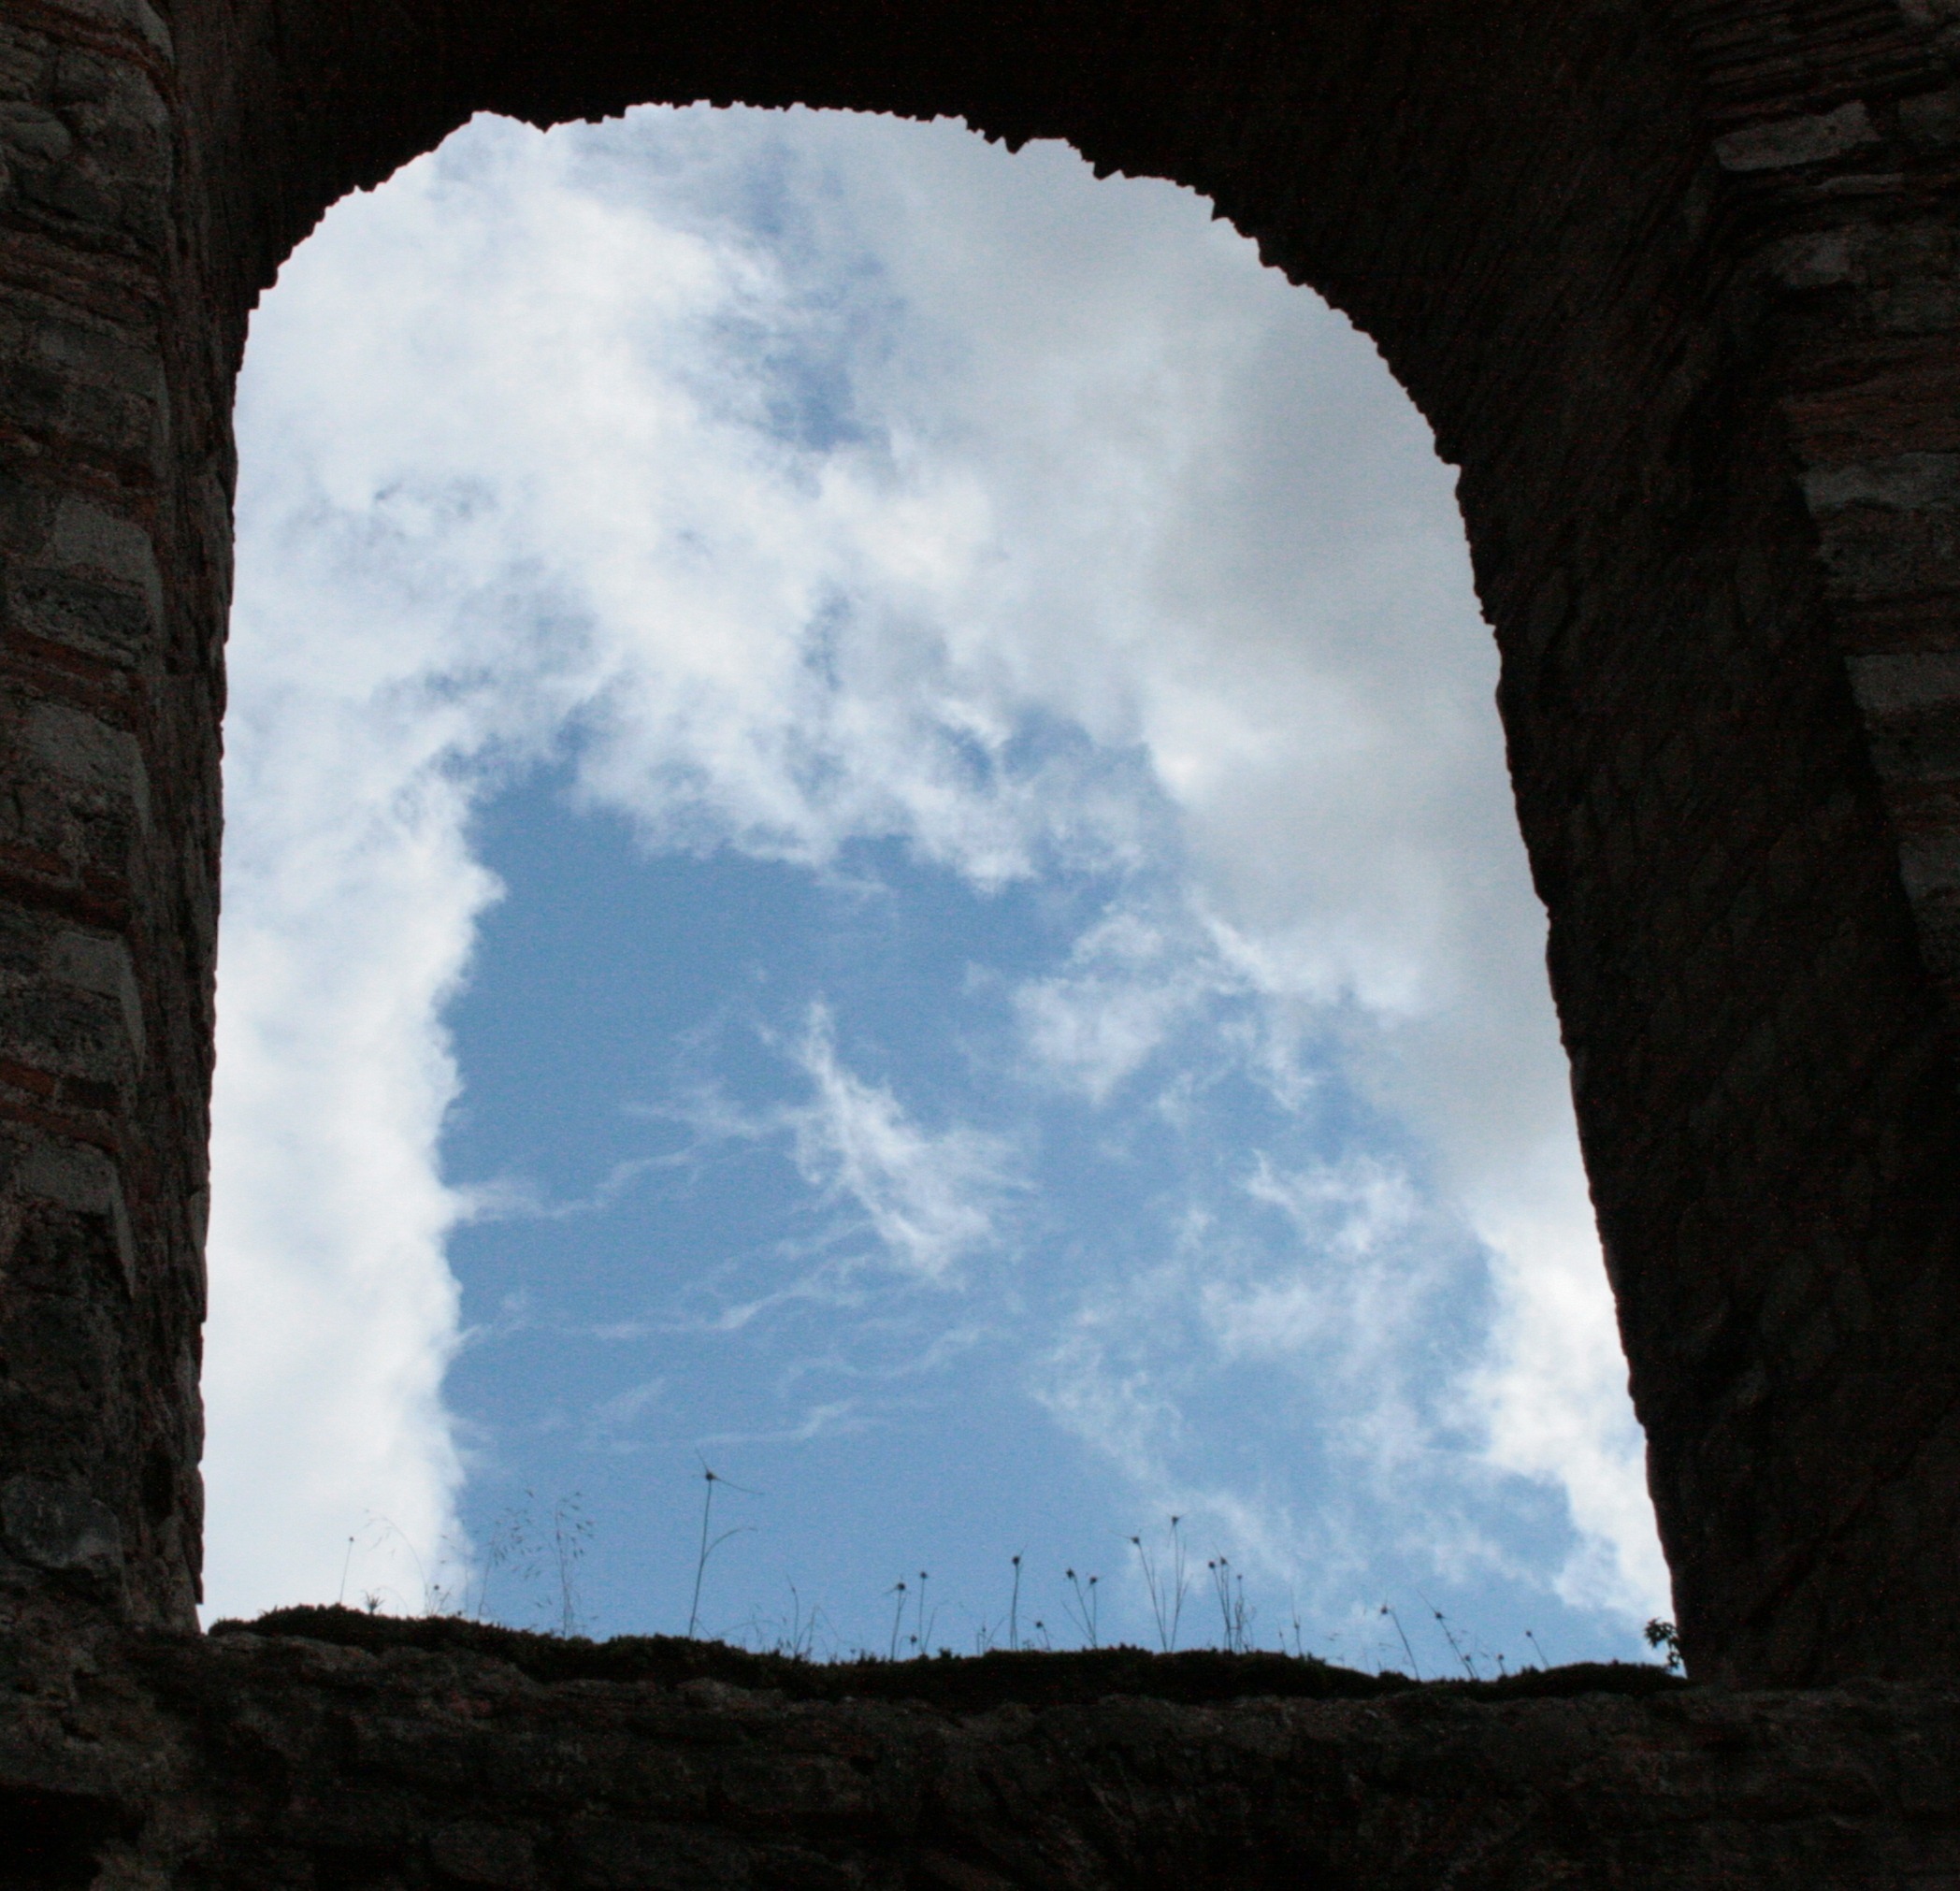
rock, mountain, cloud, architecture, sky, sunlight, window, monument, arch, reflection, castle, landmark, blue, material, fortress, temple, ruins, outlook, strange, historical, monolith, antiquity, meteorological phenomenon, ancient history